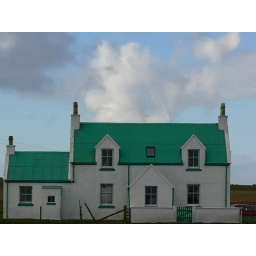
Think the person that lived in this house may have been a Celtic supporter!